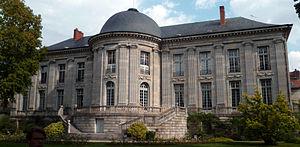
Louis-Nicolas Louis dit Victor Louis est un architecte français né le 10 mai 1731 à Paris et mort le 2 juillet 1800 à Paris.